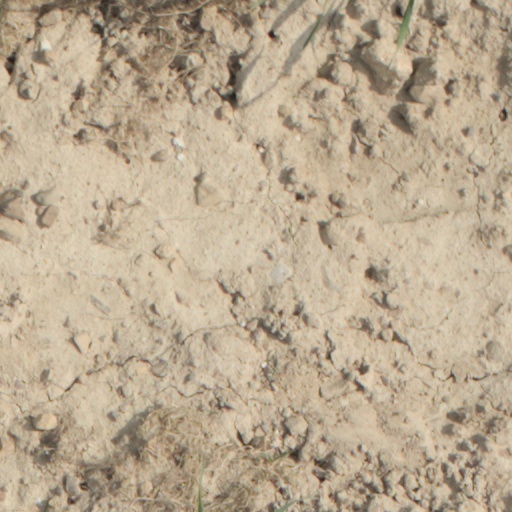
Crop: wheat